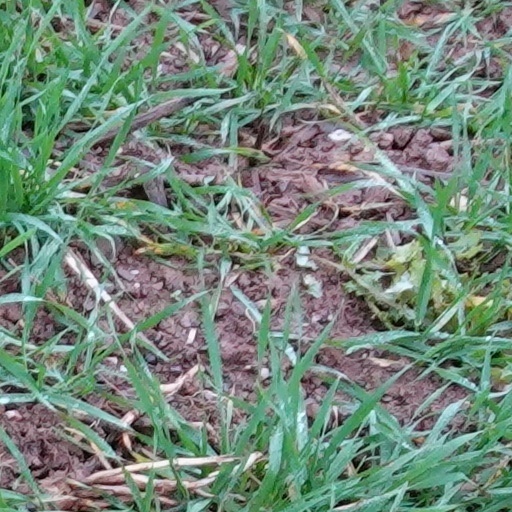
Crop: wheat